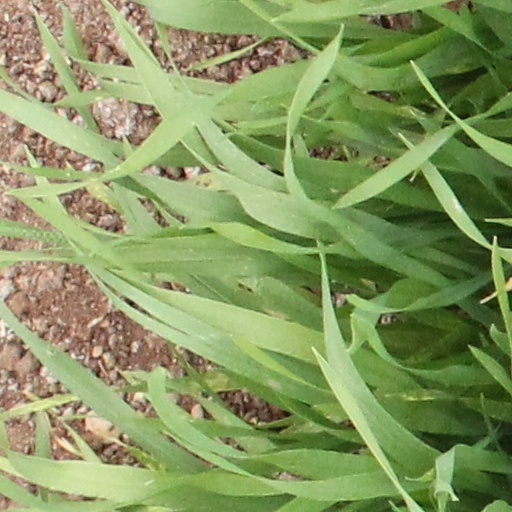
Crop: wheat